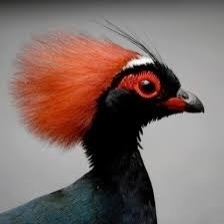
Species: CRESTED WOOD PARTRIDGE
Scientific name: ROLLULUS ROULOUL
ImageNet parent category: partridge